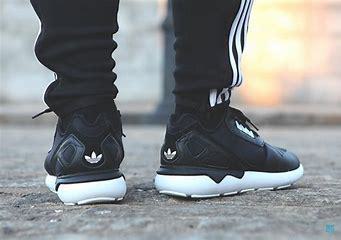
Brand: Adidas
Model: Tubular Runner